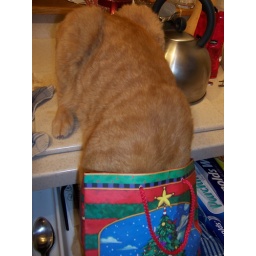
cat in a bag